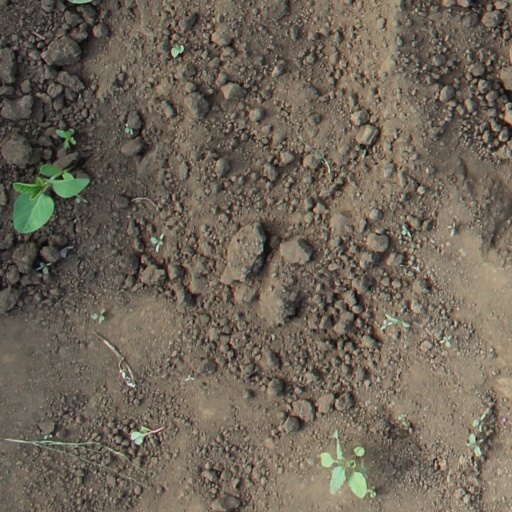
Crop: soybean